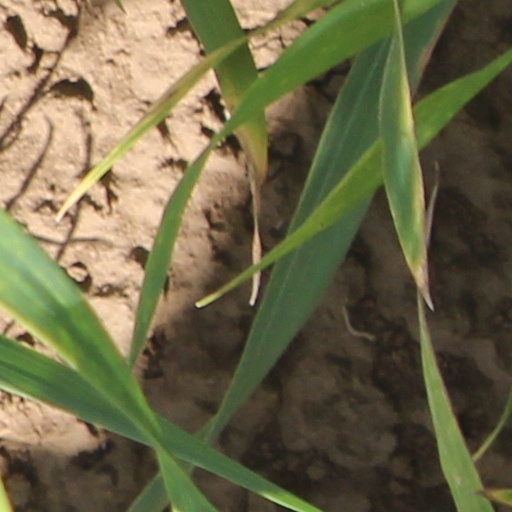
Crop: wheat